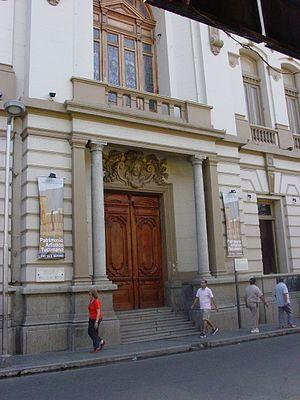
La province de Tucumán est une province de l'Argentine située au nord-ouest du pays. Elle a pour capitale la ville de San Miguel de Tucumán.
Cet article recense les monuments historiques de la province de Tucumán, en Argentine.